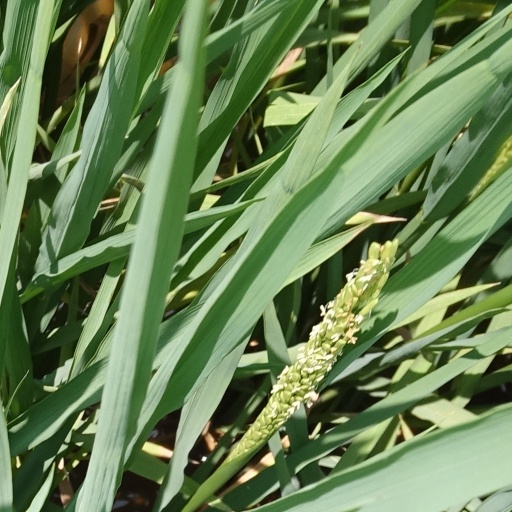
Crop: rice